Cardinal Newman Catholic School

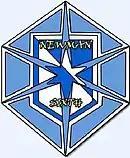
Sixth Form logo

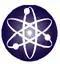
Specialist Science Symbol

The school has previously acquired Specialist Science Status with Science. This award has given the school funding to build and complete a new sixth form and science block extension, install a new computer and server network across the whole school, install brand new equipment including SMART Boards in many classrooms, purchase new equipment in many departments, especially in maths and science and the renovation of certain areas of the school site including the PE block. Despite the specialist schools programme ending, the school continues to offer science as specialisms.